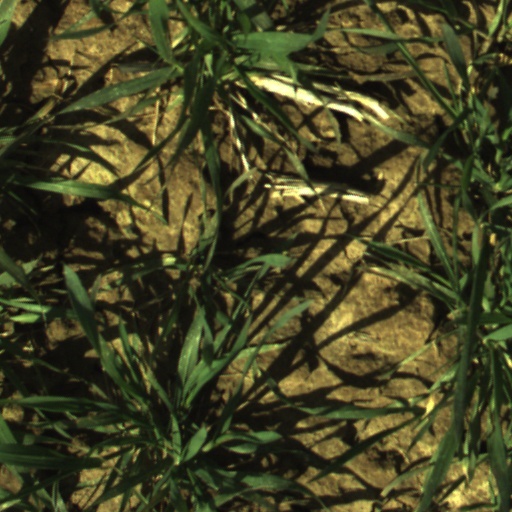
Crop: wheat